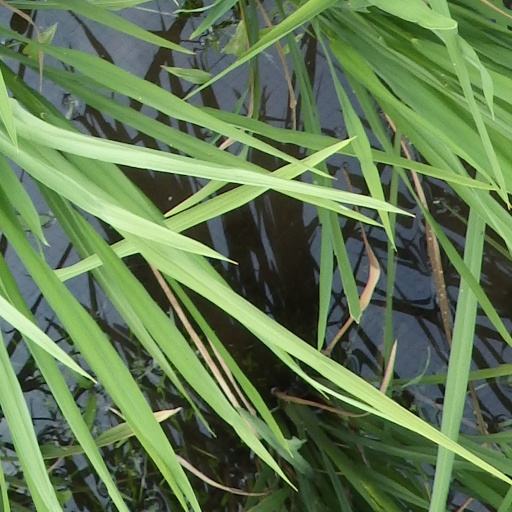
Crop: rice